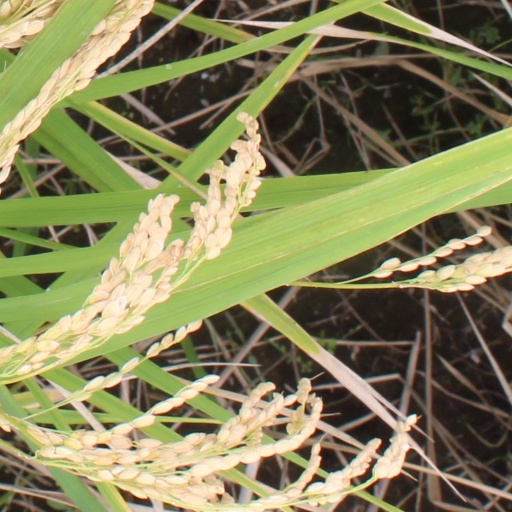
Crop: rice